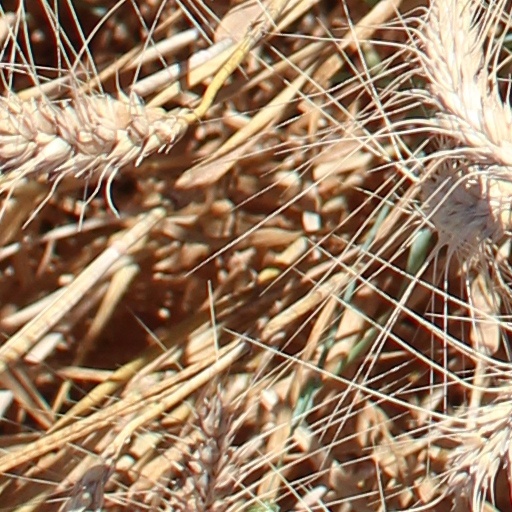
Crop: wheat